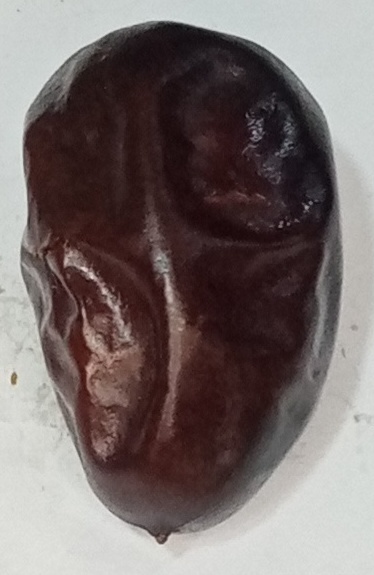
Variety: kupro
Size: large
Grade: grade-2